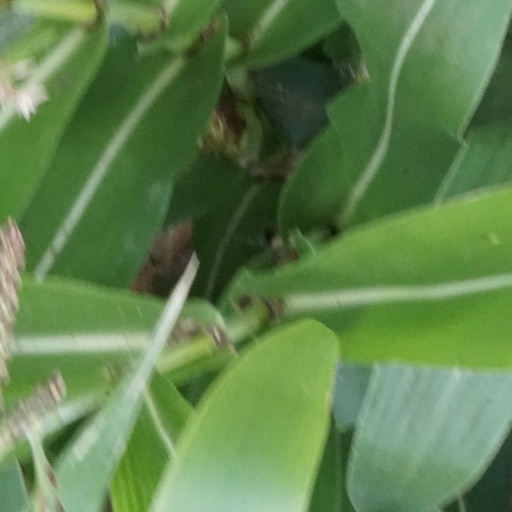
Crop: maize; corn